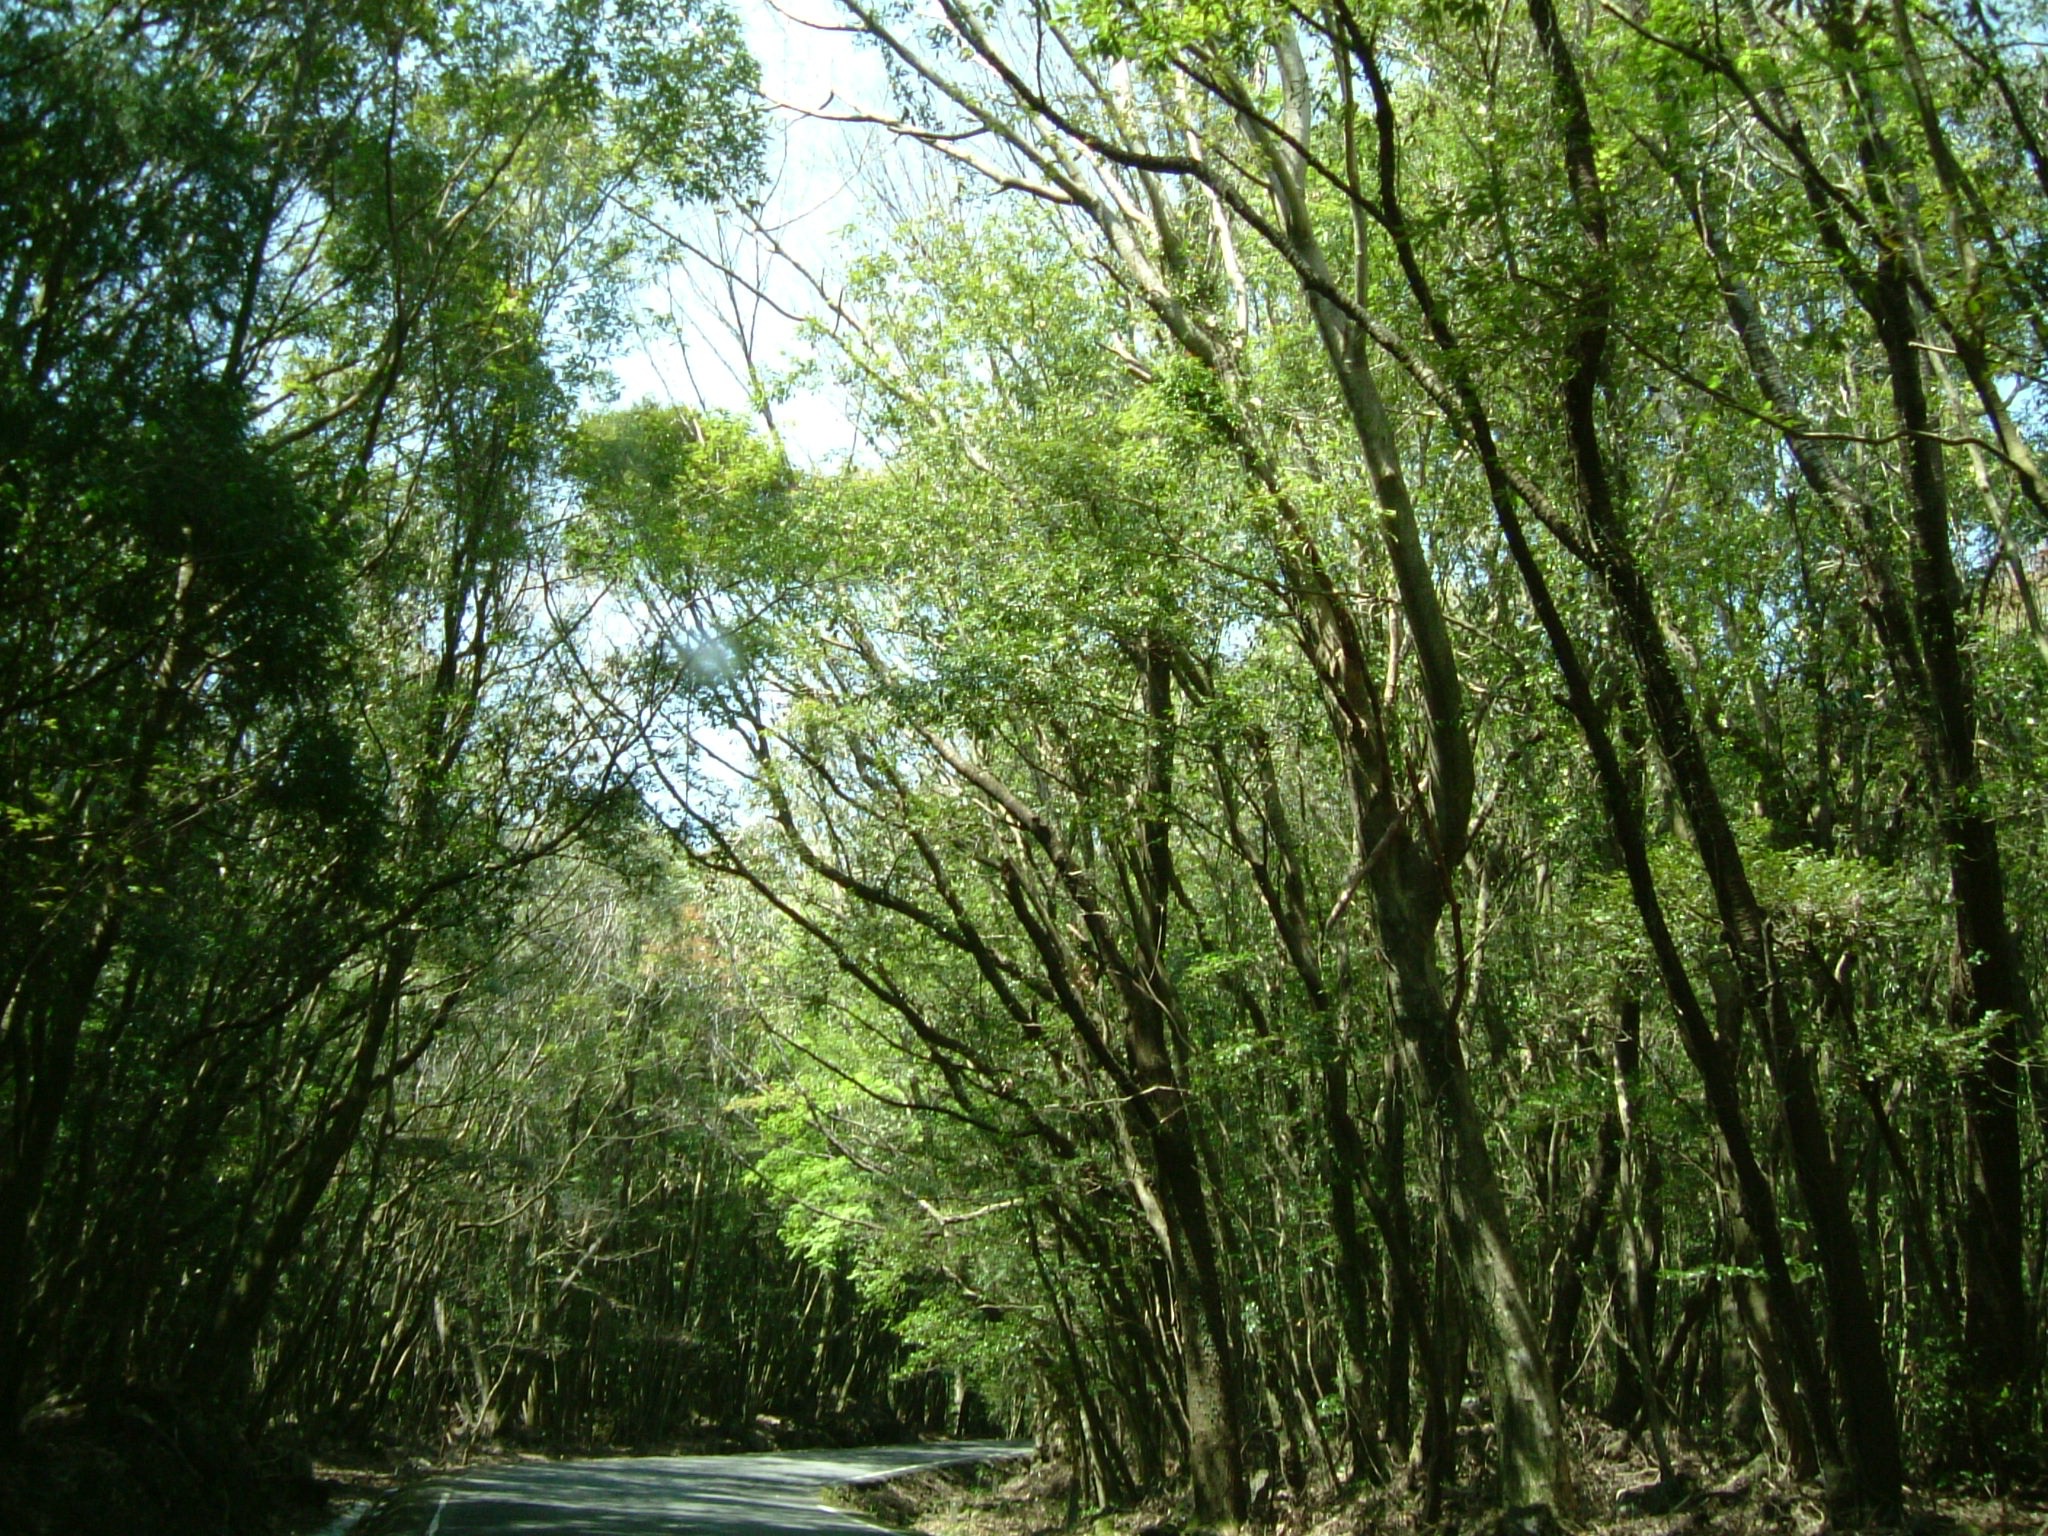
landscape, tree, nature, forest, swamp, branch, plant, sunlight, leaf, river, pond, jungle, botany, waterway, woods, vegetation, rainforest, deciduous, wetland, woodland, habitat, ecosystem, biome, old growth forest, natural environment, woody plant, temperate broadleaf and mixed forest, bayou, riparian forest